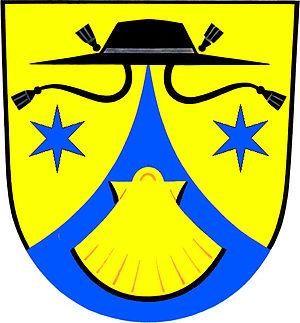
Roštín est une commune du district de Kroměříž, dans la région de Zlín, en République tchèque. Sa population s'élevait à 683 habitants en 2018.